Scene at the Signing of the Constitution of the United States

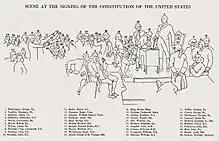
Key to figures in the painting

To achieve the greatest possible accuracy, Christy searched for portraits by the best artists of the late 18th and early 19th centuries, such as Charles Willson Peale and Gilbert Stuart. He located portraits of thirty-seven out of the thirty-nine delegates and the Secretary, William Jackson. Christy took some liberties in composing his scene: John Dickinson, whose signature was added by proxy, is included, and three men who were present but did not sign are not shown. He obscured the faces of the two signers (Thomas FitzSimons and Jacob Broom) of whom no portraits were found. He also researched authentic costumes, including a pair of George Washington's breeches borrowed from the Smithsonian Institution, and he depicted the furniture and artifacts used by the delegates. The books beside Franklin's chair were part of Thomas Jefferson's library; Christy borrowed them from the Rare Book Room of the Library of Congress and included them in the scene to acknowledge Jefferson's importance to the Constitution. He made the sketch for the painting in Independence Hall in September, at the same time of day as the signing, to show accurately the angle of sunlight in the room with its glass chandelier. The artist said that the flags he depicted are the Stars and Stripes, one from a Maryland dragoon regiment, and regimental colors from Massachusetts and New Hampshire.